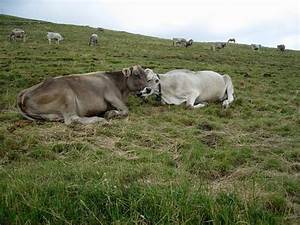
Label: mucca